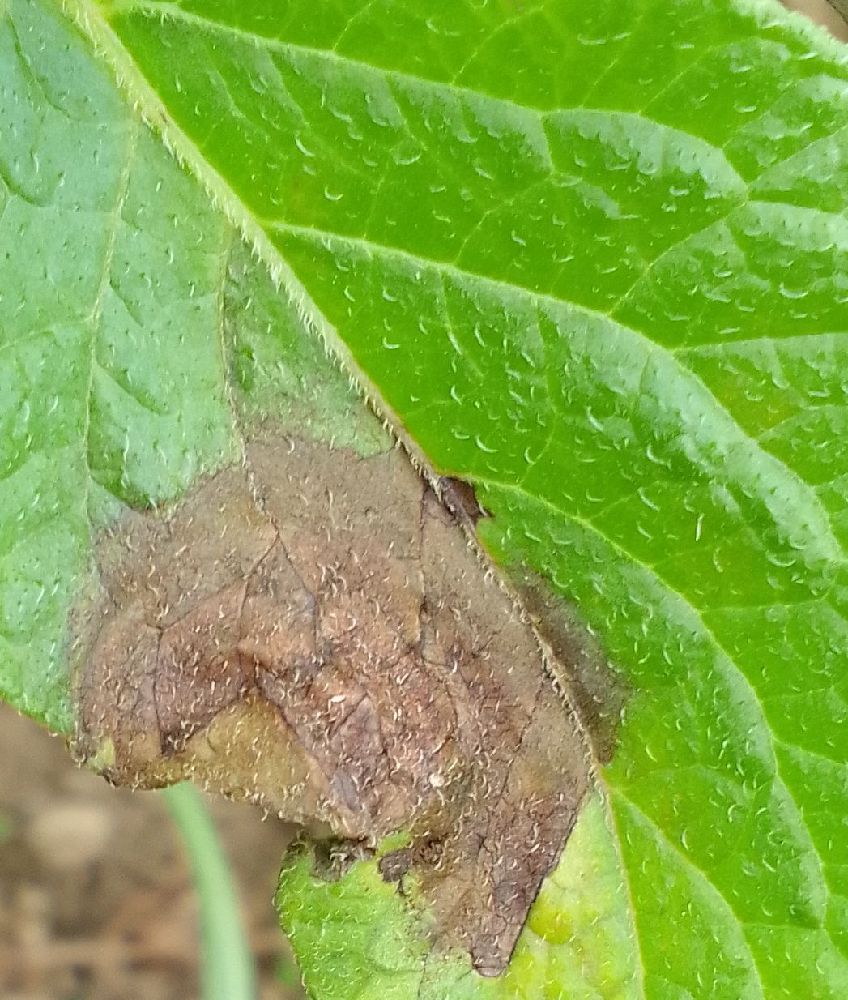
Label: Late blight